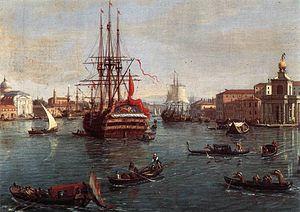
La marine, désigne l'ensemble des moyens qui relèvent de l'activité maritime, c'est-à-dire relative à la mer et aux déplacements sur l'eau ; on parle de :